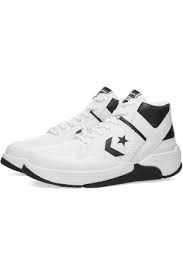
Label: Sneaker